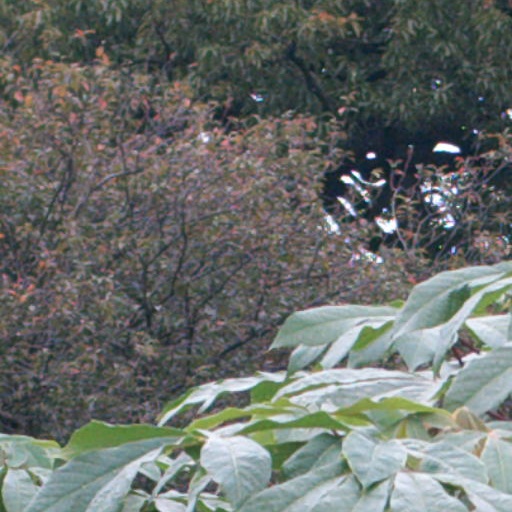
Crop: cassava